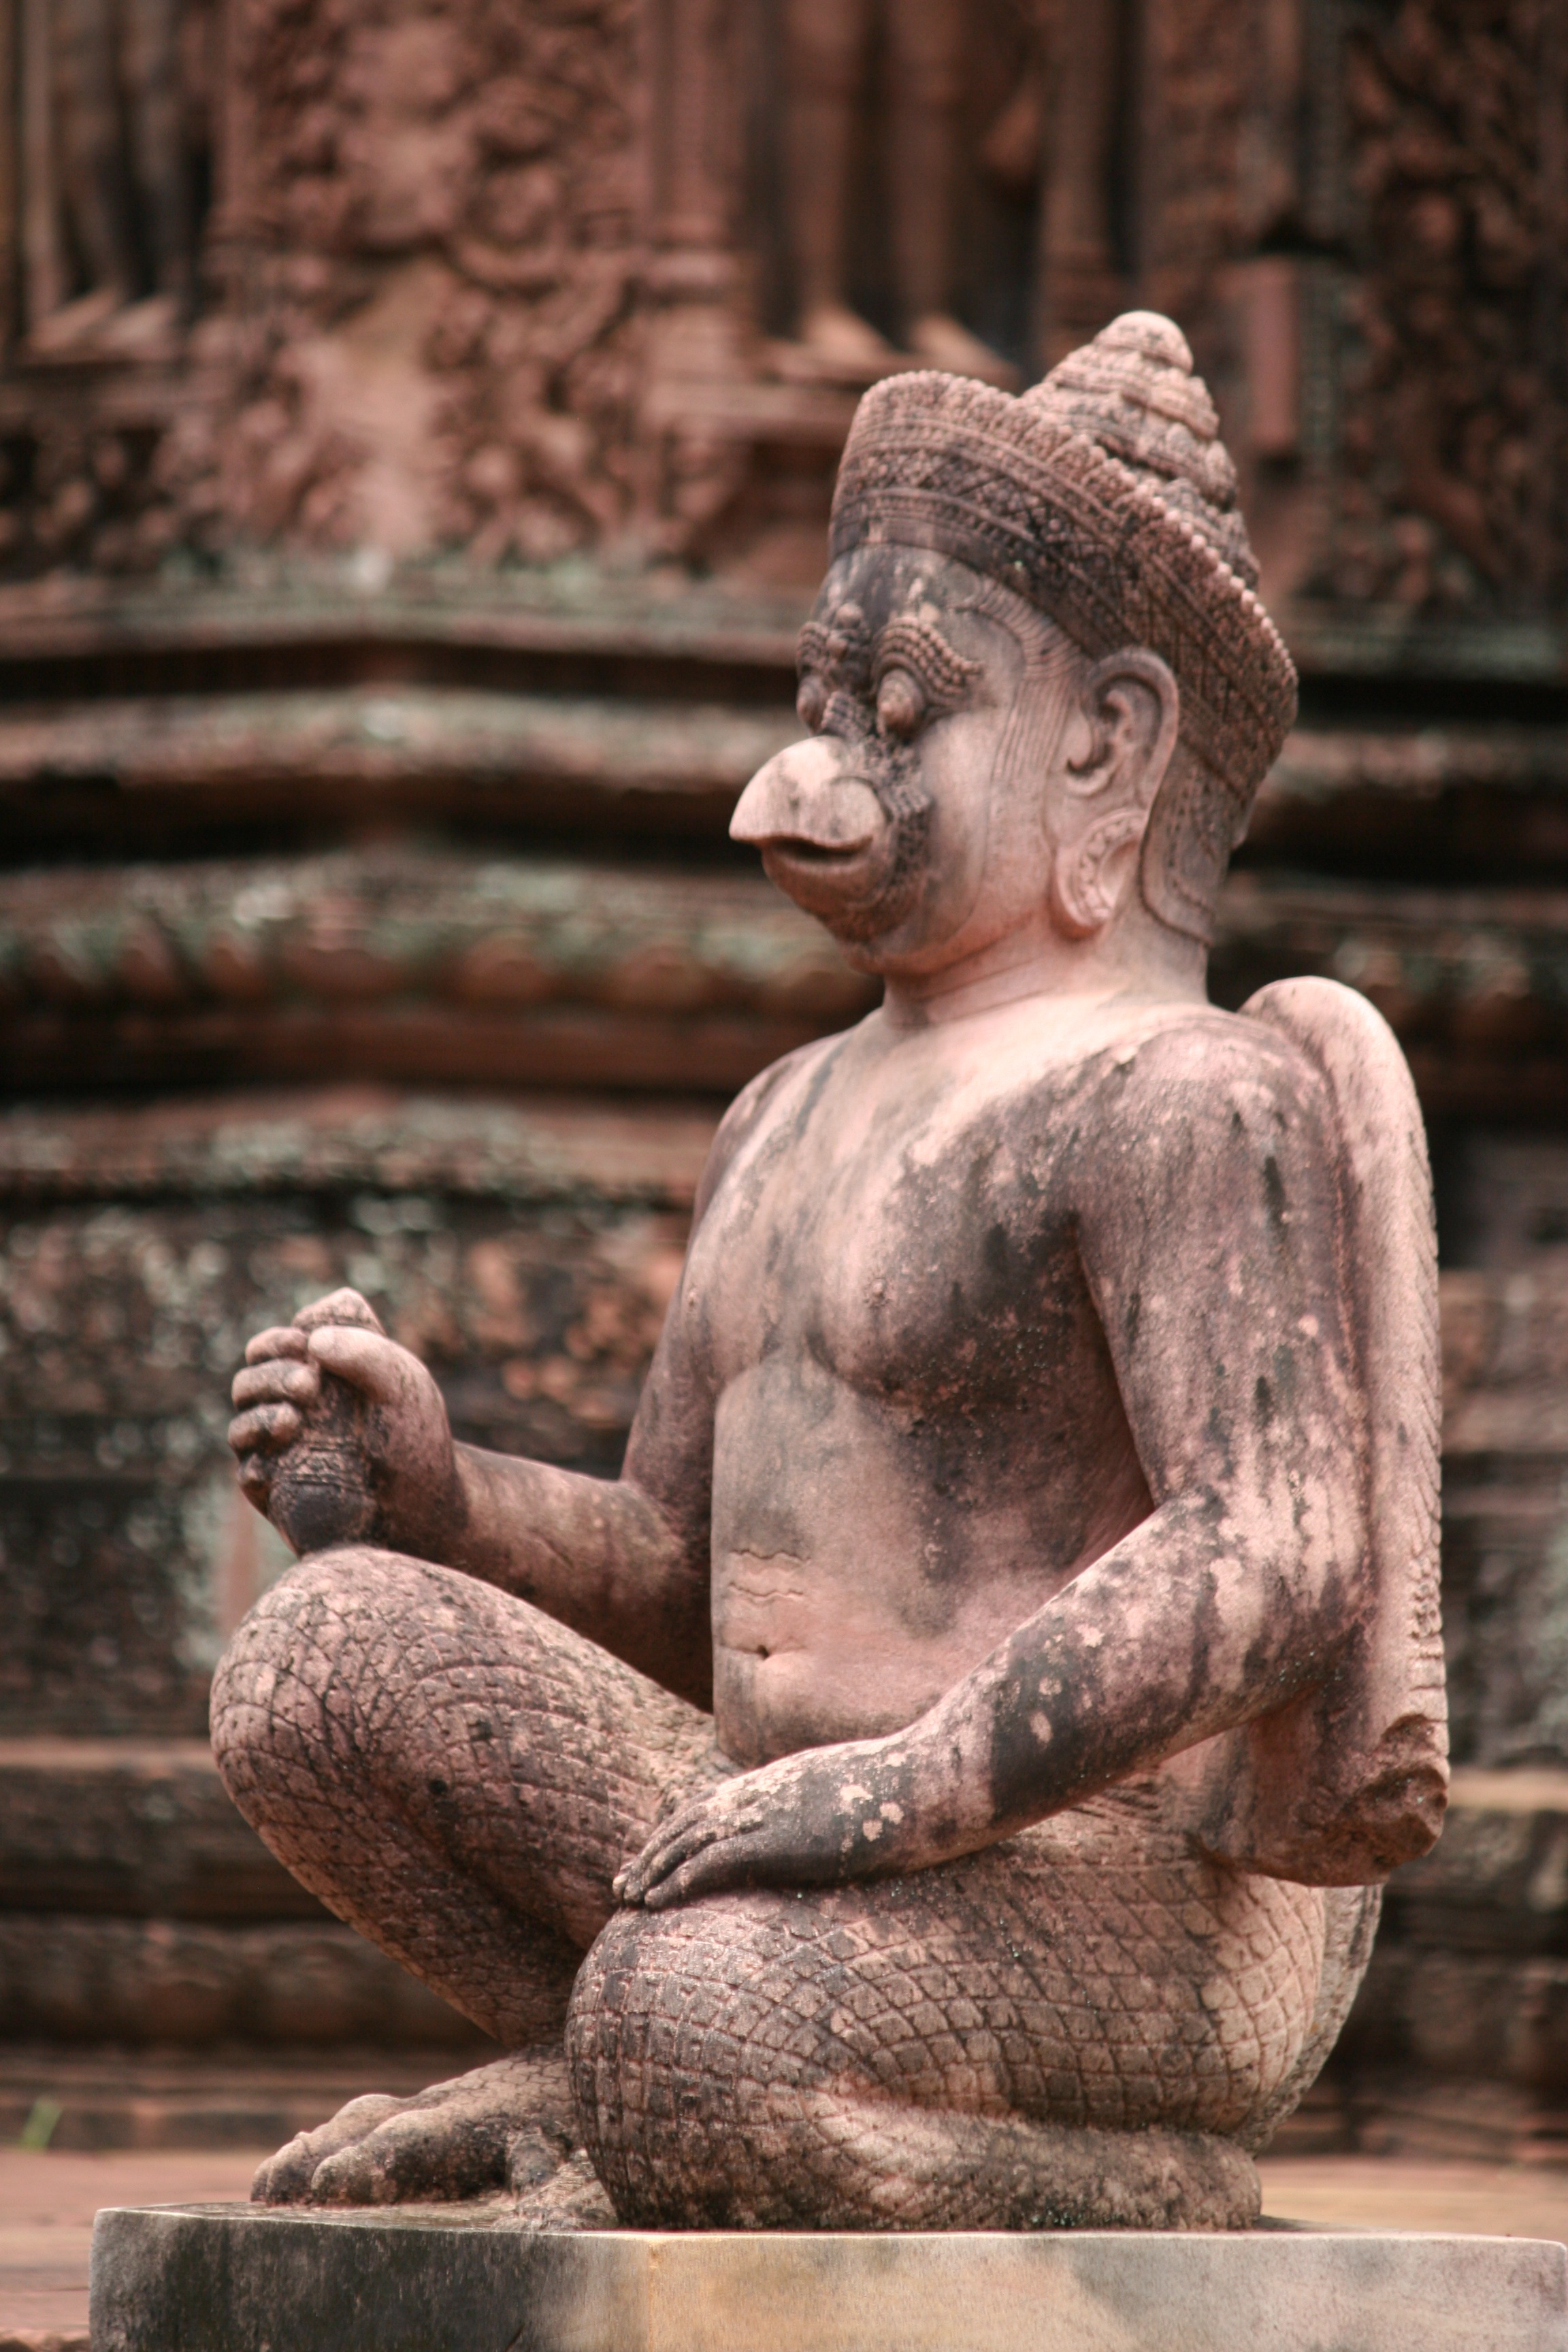
rock, architecture, stone, monument, statue, sitting, religion, ancient, landmark, tourism, sculpture, art, temple, culture, carving, mythology, fictional character, gautama buddha, ancient history, human positions